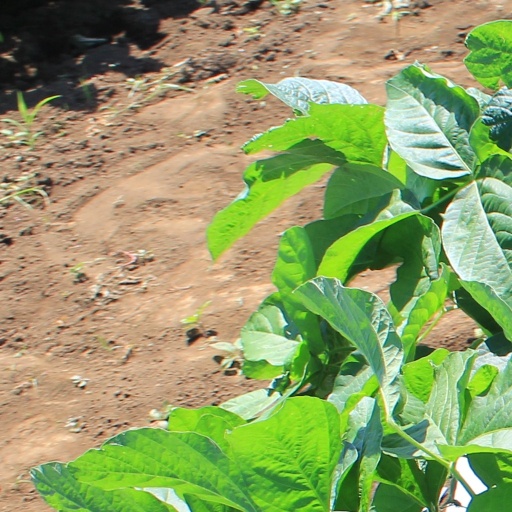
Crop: soybean